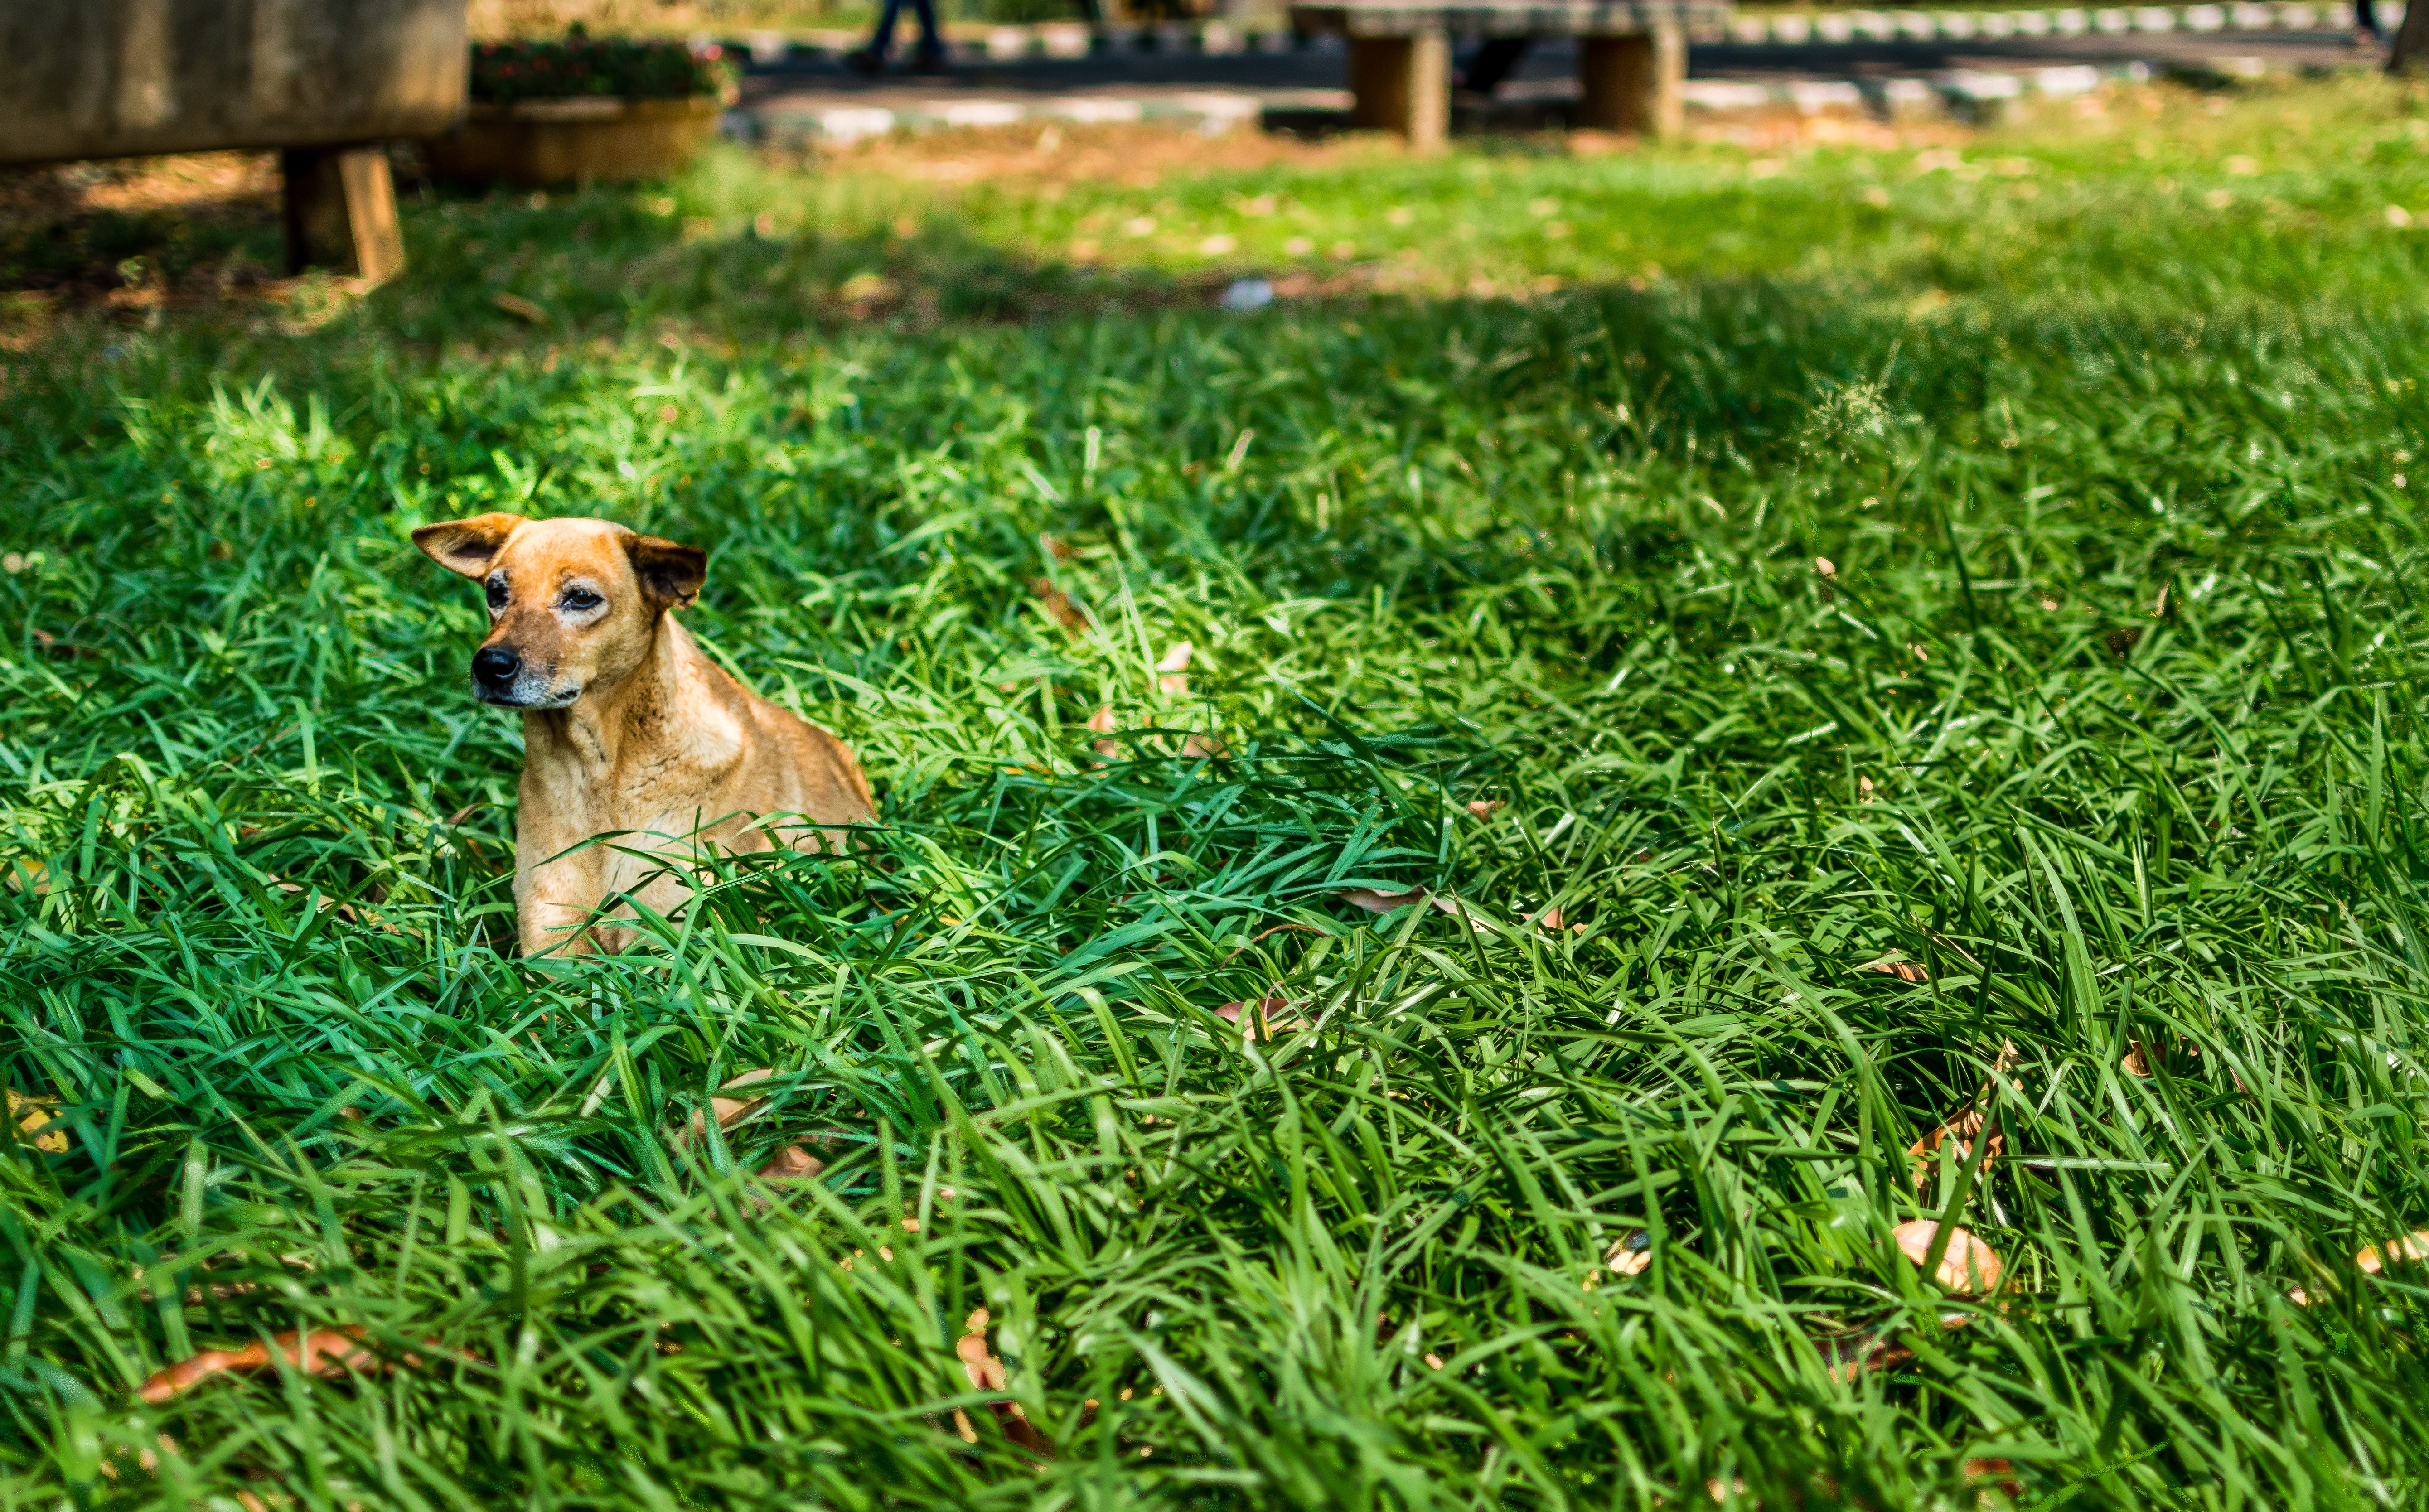
grass, lawn, meadow, leaf, flower, puppy, dog, alone, spring, green, backyard, mammal, garden, yard, stray dog, grass family, dog like mammal